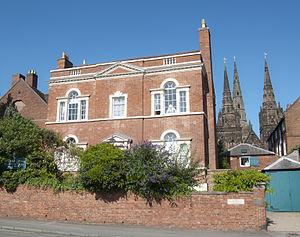
Cette liste des musées du Staffordshire, Angleterre contient des musées qui sont définis dans ce contexte comme des institutions qui recueillent et soignent des objets d'intérêt culturel, artistique, scientifique ou historique. leurs collections ou expositions connexes disponibles pour la consultation publique. Sont également inclus les galeries d'art à but non lucratif et les galeries d'art universitaires. Les musées virtuels ne sont pas inclus.